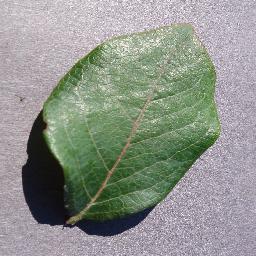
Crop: blueberry
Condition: healthy